July Crisis

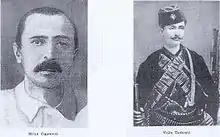
Ciganović and Tankosić, Point 7

On 9 July, Prince Lichnowsky, the German Ambassador in London, was told by British Foreign Secretary Grey that he "saw no reason for taking a pessimistic view of the situation". Despite Tisza's opposition, Berchtold had ordered his officials to start drafting an ultimatum to Serbia on 10 July. The German Ambassador reported that "Count Berchtold appeared to hope that Serbia would not agree to the Austro-Hungarian demands, as a mere diplomatic victory would put the country here again in a stagnant mood". Count Hoyos told a German diplomat "that the demands were really of such a nature that no nation that still possessed self-respect and dignity could possibly accept them". On 11 July, German Foreign Office wanted to know if they should send a telegram congratulating King Peter of Serbia on his birthday; Wilhelm replied that not doing so might attract attention.